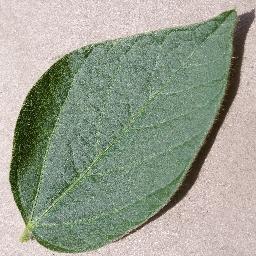
Label: Soybean___healthy